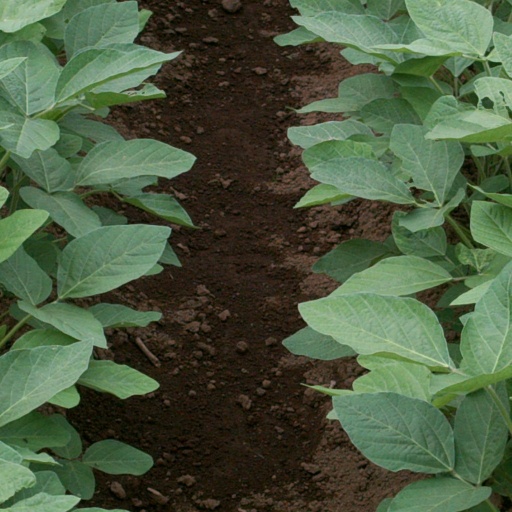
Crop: soybean